Donald Geman

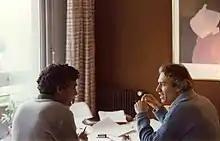
Donald Geman (right), Fall 1983, Paris

Donald Jay Geman (born September 20, 1943) is an American applied mathematician and a leading researcher in the field of machine learning and pattern recognition. He and his brother, Stuart Geman, are very well known for proposing the Gibbs sampler and for the first proof of the convergence of the simulated annealing algorithm, in an article that became a highly cited reference in engineering (over 21K citations according to Google Scholar, as of January 2018). He is a professor at the Johns Hopkins University and simultaneously a visiting professor at École Normale Supérieure de Cachan.